Justus van Egmont

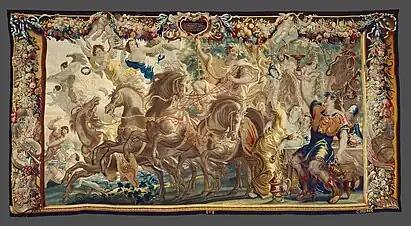
The Triumph of Caesar

Van Egmont also designed tapestries, like other Flemish painters of the period such as Rubens and Jacob Jordaens. He is known to have designed the following series: the "Story" "of Caesar Augustus", the "Story of" "Cleopatra" or "Story" "of Cleopatra and Antony," "The Story of Caesar and Cleopatra", and the "Story of Zenobia, Queen of Palmyra". The themes of these series show the contemporary interest in depictions of famous women from history.